Auricularia auricula-judae

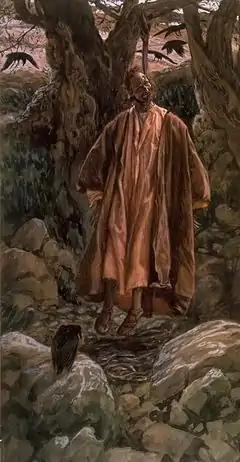
"Judas se pend" ("Judas Hangs Himself"), by James Tissot. It is from the belief Judas Iscariot hanged himself on an elder tree that both the specific epithet "auricula-judae" and the common name Jew's ear originate.

The fungus is associated with Judas Iscariot because of the belief that he hanged himself on an elder tree after his betrayal of Jesus Christ. Folklore suggests that the ears are Judas's returned spirit, and are all that are left to remind us of his suicide. The medieval Latin name "auricula Judae" (Judas's Ear) matches the vernacular name in most European languages, such as the French "oreille de Judas", or the German "Judasohr". The species was known as "fungus sambuca" among herbalists, in reference to "Sambucus", the generic name for elder. The mistranslation "Jew's Ear" appeared in English by 1544. The English common name of the fungus was originally "Judas's ear", but this was later shortened to "Judas ear" and then "Jew's ear". Common names for the fungus which refer to Judas can be traced back to at least the end of the 16th century; for instance, in the 17th century, Thomas Browne wrote of the species: